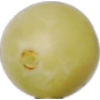
Label: Grape White 2